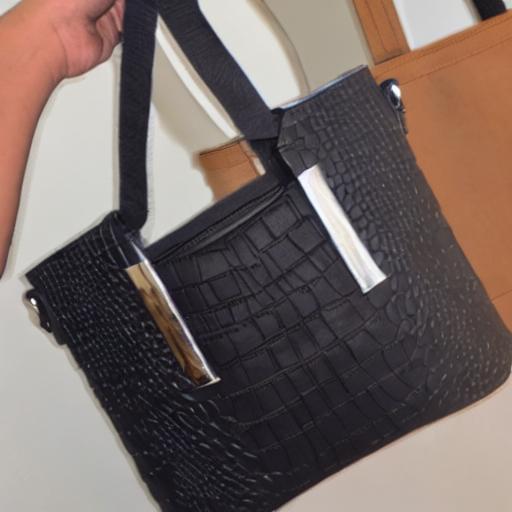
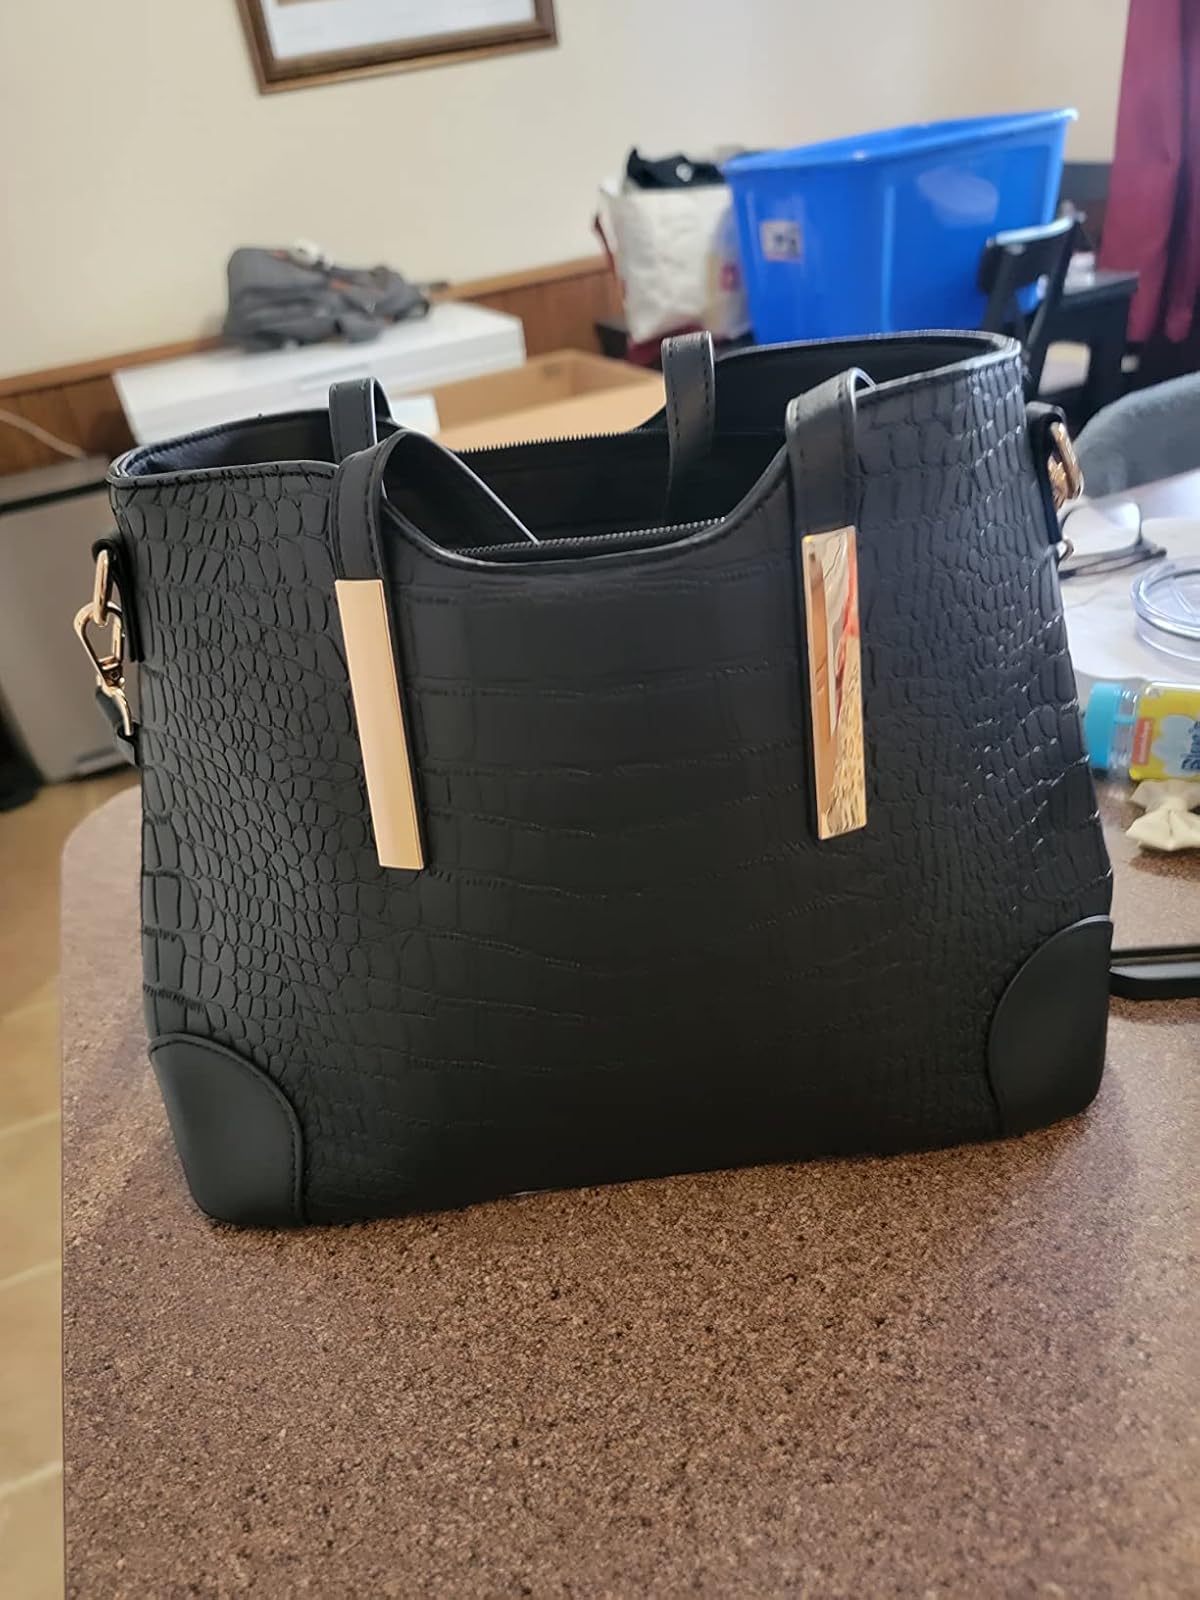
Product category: accessories_handbag
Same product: no